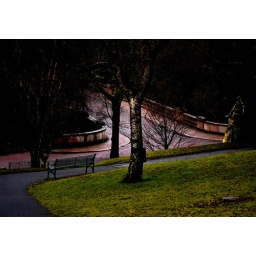
bridge over the river kelvin